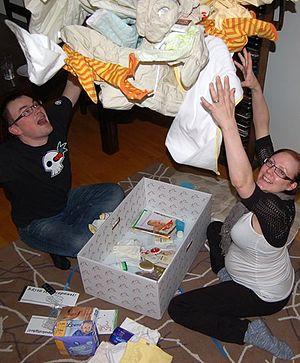
Le paquet de maternité ou ensemble de maternité, surnommé « baby box », est une boîte en carton dotée de produits de puériculture indispensables pour l'arrivée d'un enfant. Le paquet de maternité comprend des vêtements pour enfants et d'autres articles nécessaires, comme une serviette, de la literie, des couvertures, des sacs de couchage et des produits pour l'allaitement. Le paquet est remis par l'agence finlandaise de sécurité sociale Kela à tous les futurs parents du pays ou à ceux qui sont couverts par le système de sécurité sociale finlandais. Ils ont le choix entre percevoir le paquet de maternité ou une allocation de 140 €. L'unique condition d'octroi est que la grossesse ait duré au moins 154 jours, soit environ 5 mois.